Dieu et mon droit

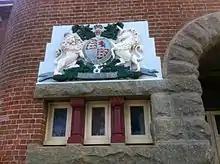
motto on Albany Courthouse (1898), Western Australia

It is also found on the Old Customs House in Sydney, Australia. The Royal Coat of Arms is intricately carved in sandstone, located above the main entry pediment.